Jean Desbouvrie

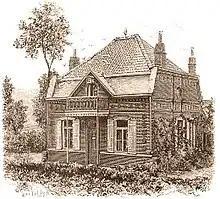
The house on the quai de la Vigne where Desbouvrie kept his swallows

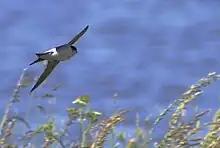
Swallows in flight

Jean Desbouvrie then lived in a house on the quai de la Vigne (currently quai de Rouen) at the edge of the Canal de Roubaix near the pont de la Vigne (also known as pont Salembier) in the "Hameau de la Grande Vigne.